Inistioge

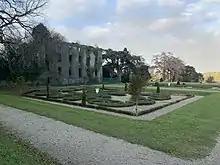
Ruins of Woodstock House

The earliest recorded reference to Inistioge refers to a battle between the kingdom of Osraighi and an army of Norsemen, recorded as taking place in the year AD 962 in the Annals of the Four Masters.